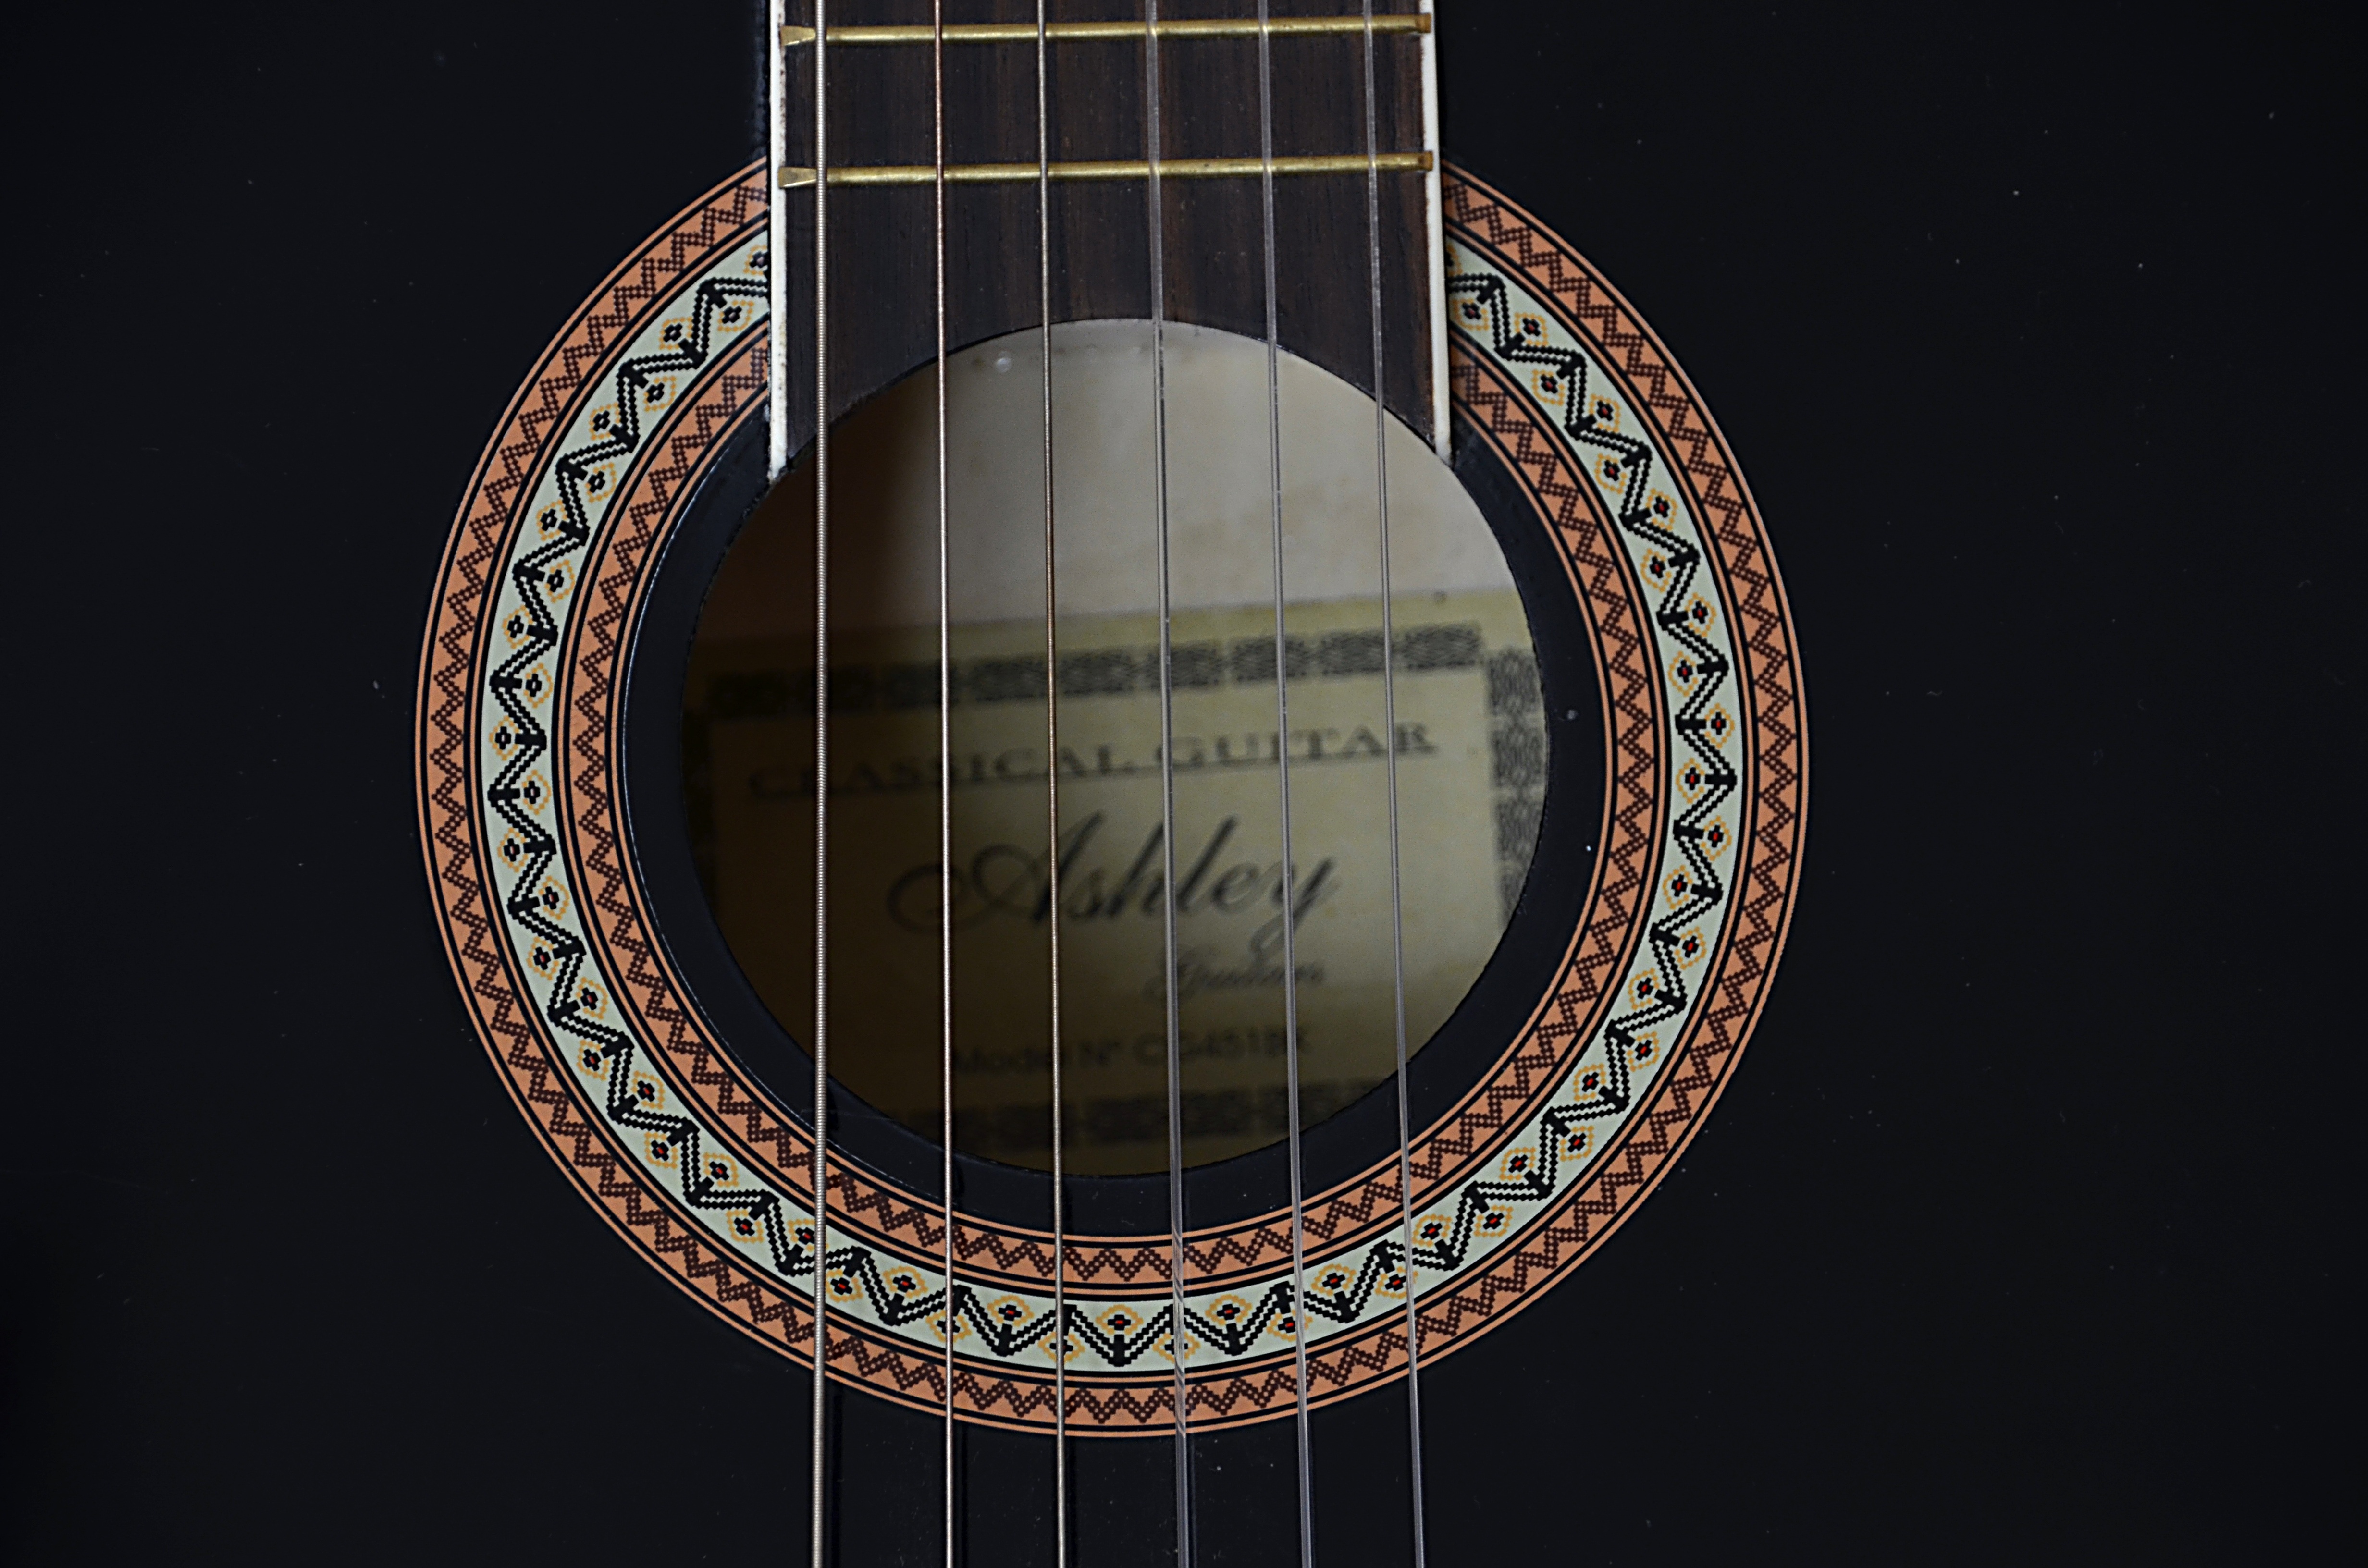
music, guitar, acoustic guitar, concert, circle, musical instrument, symmetry, musicians, strings, set designer, marquetry, string instrument, plucked string instruments